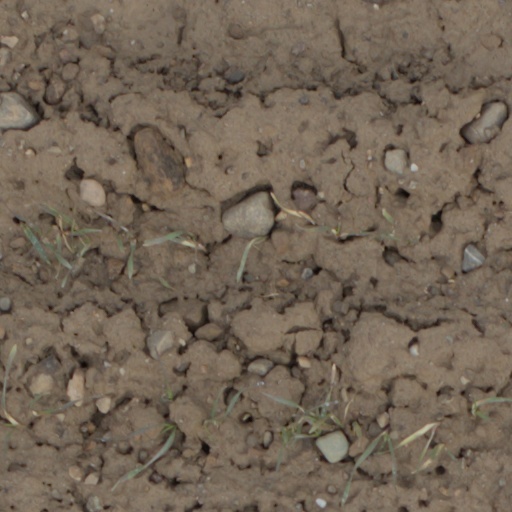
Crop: wheat